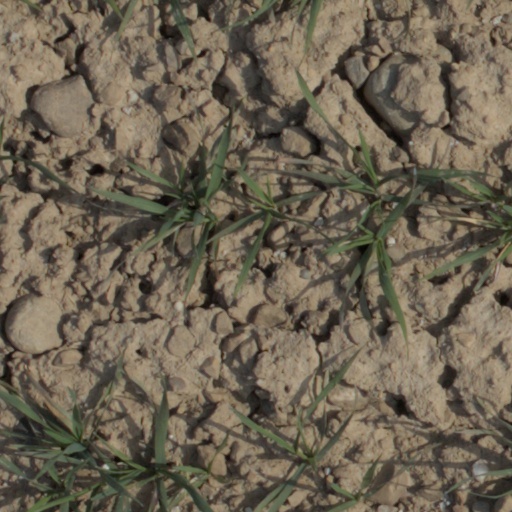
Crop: wheat